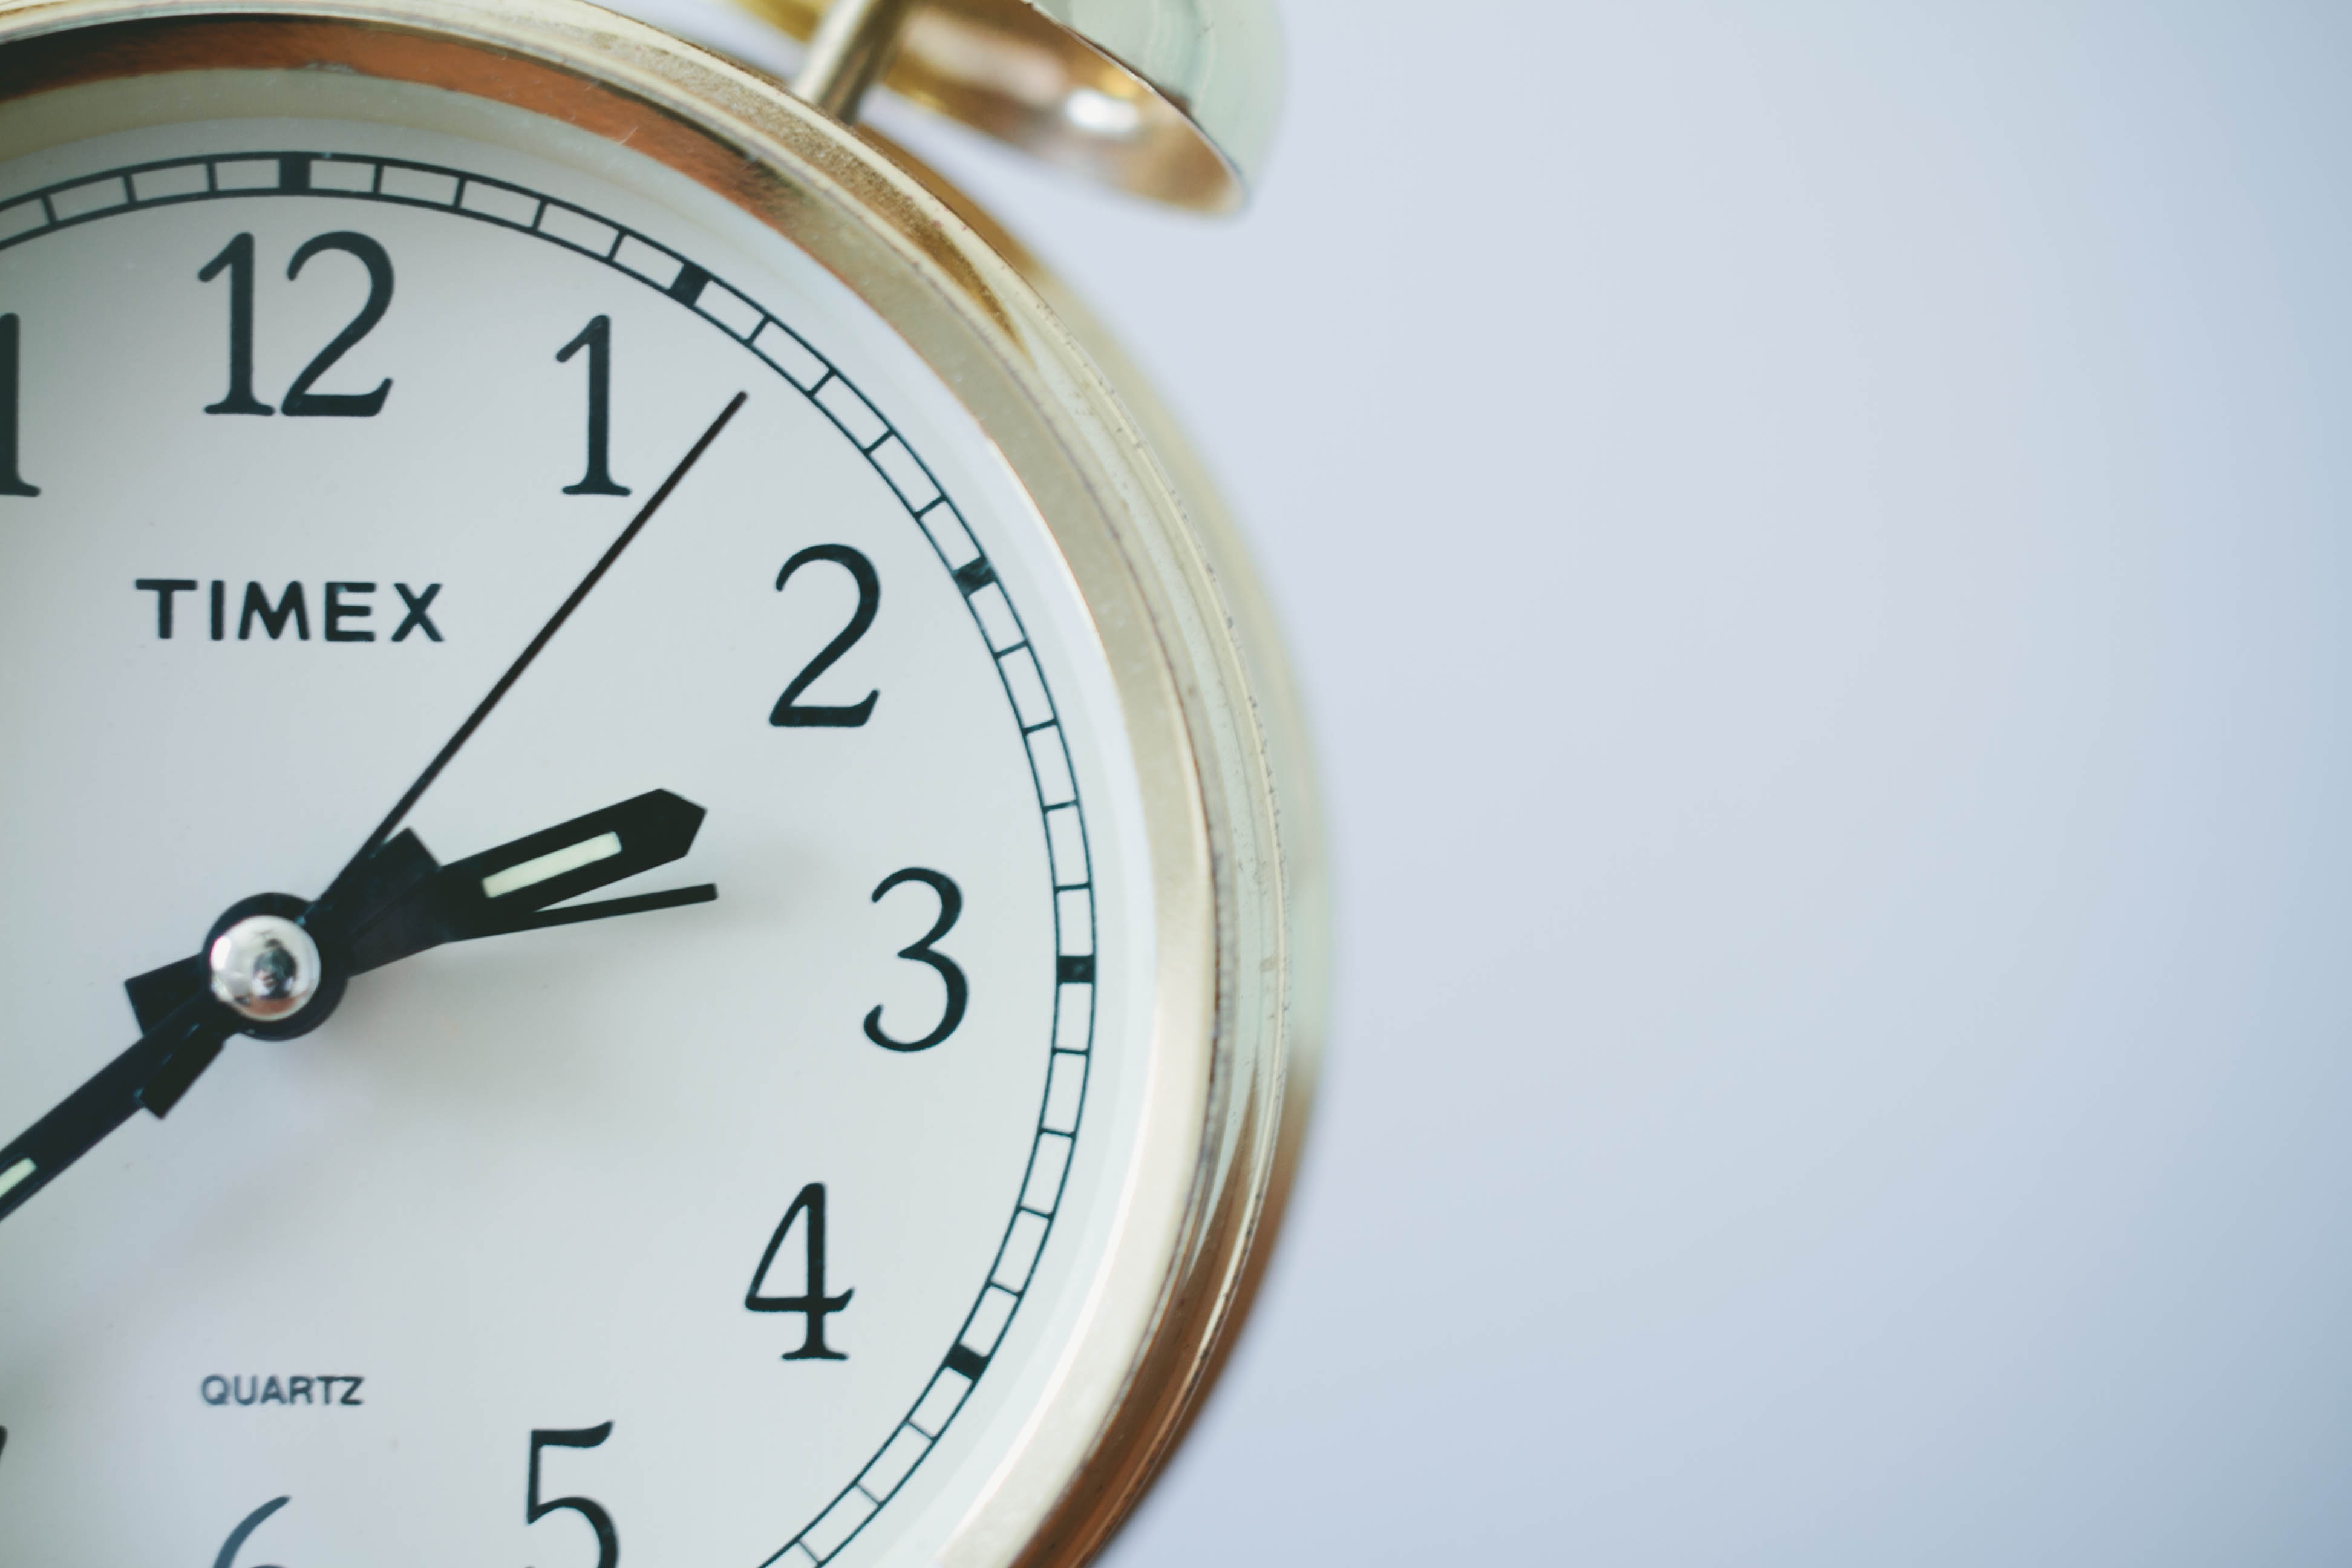
watch, work, hand, clock, time, hour, wake, alarm clock, alarm, measure, minute, measurement, start, timer, stopwatch, precision, reminder, countdown, management, second, quartz, accuracy, schedule, deadline, urgent, chronometer, waking, interval, timex